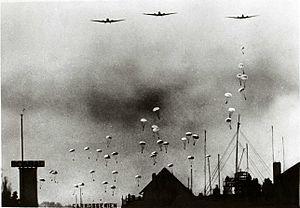
10 mai 1940, les parachutistes allemands au-dessus du quartier de Bezuidenhout à La Haye Español: 10 de mayo de 1940. Paracaidistas alemanes por encima de la barrio de Bezuidenhout en La Haya